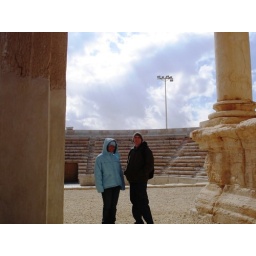
This theater was buried beneath sand until 1950. It seated about one thousand people.